Hymns in the Church of Jesus Christ of Latter-day Saints

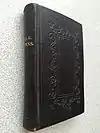
1891 LDS Hymns

In 1840, Brigham Young, Parley P. Pratt and John Taylor published a words-only hymnal for the church in Manchester, England, entitled "A Collection of Sacred Hymns for the Church of Jesus Christ of Latter-day Saints in Europe". This "Manchester Hymnal", or "Small Hymnal", as it came to be called, was by far the longest-lived of all LDS hymnals, with 25 editions published between 1840 and 1912. Over the years, publication of this hymnal moved from Manchester to Liverpool, and finally to Salt Lake City. As more hymns were added, the book grew from 323 pages in 1840 to 456 pages in the 1905 edition. However, it was still a words-only hymnal; the tunes were sung from memory.